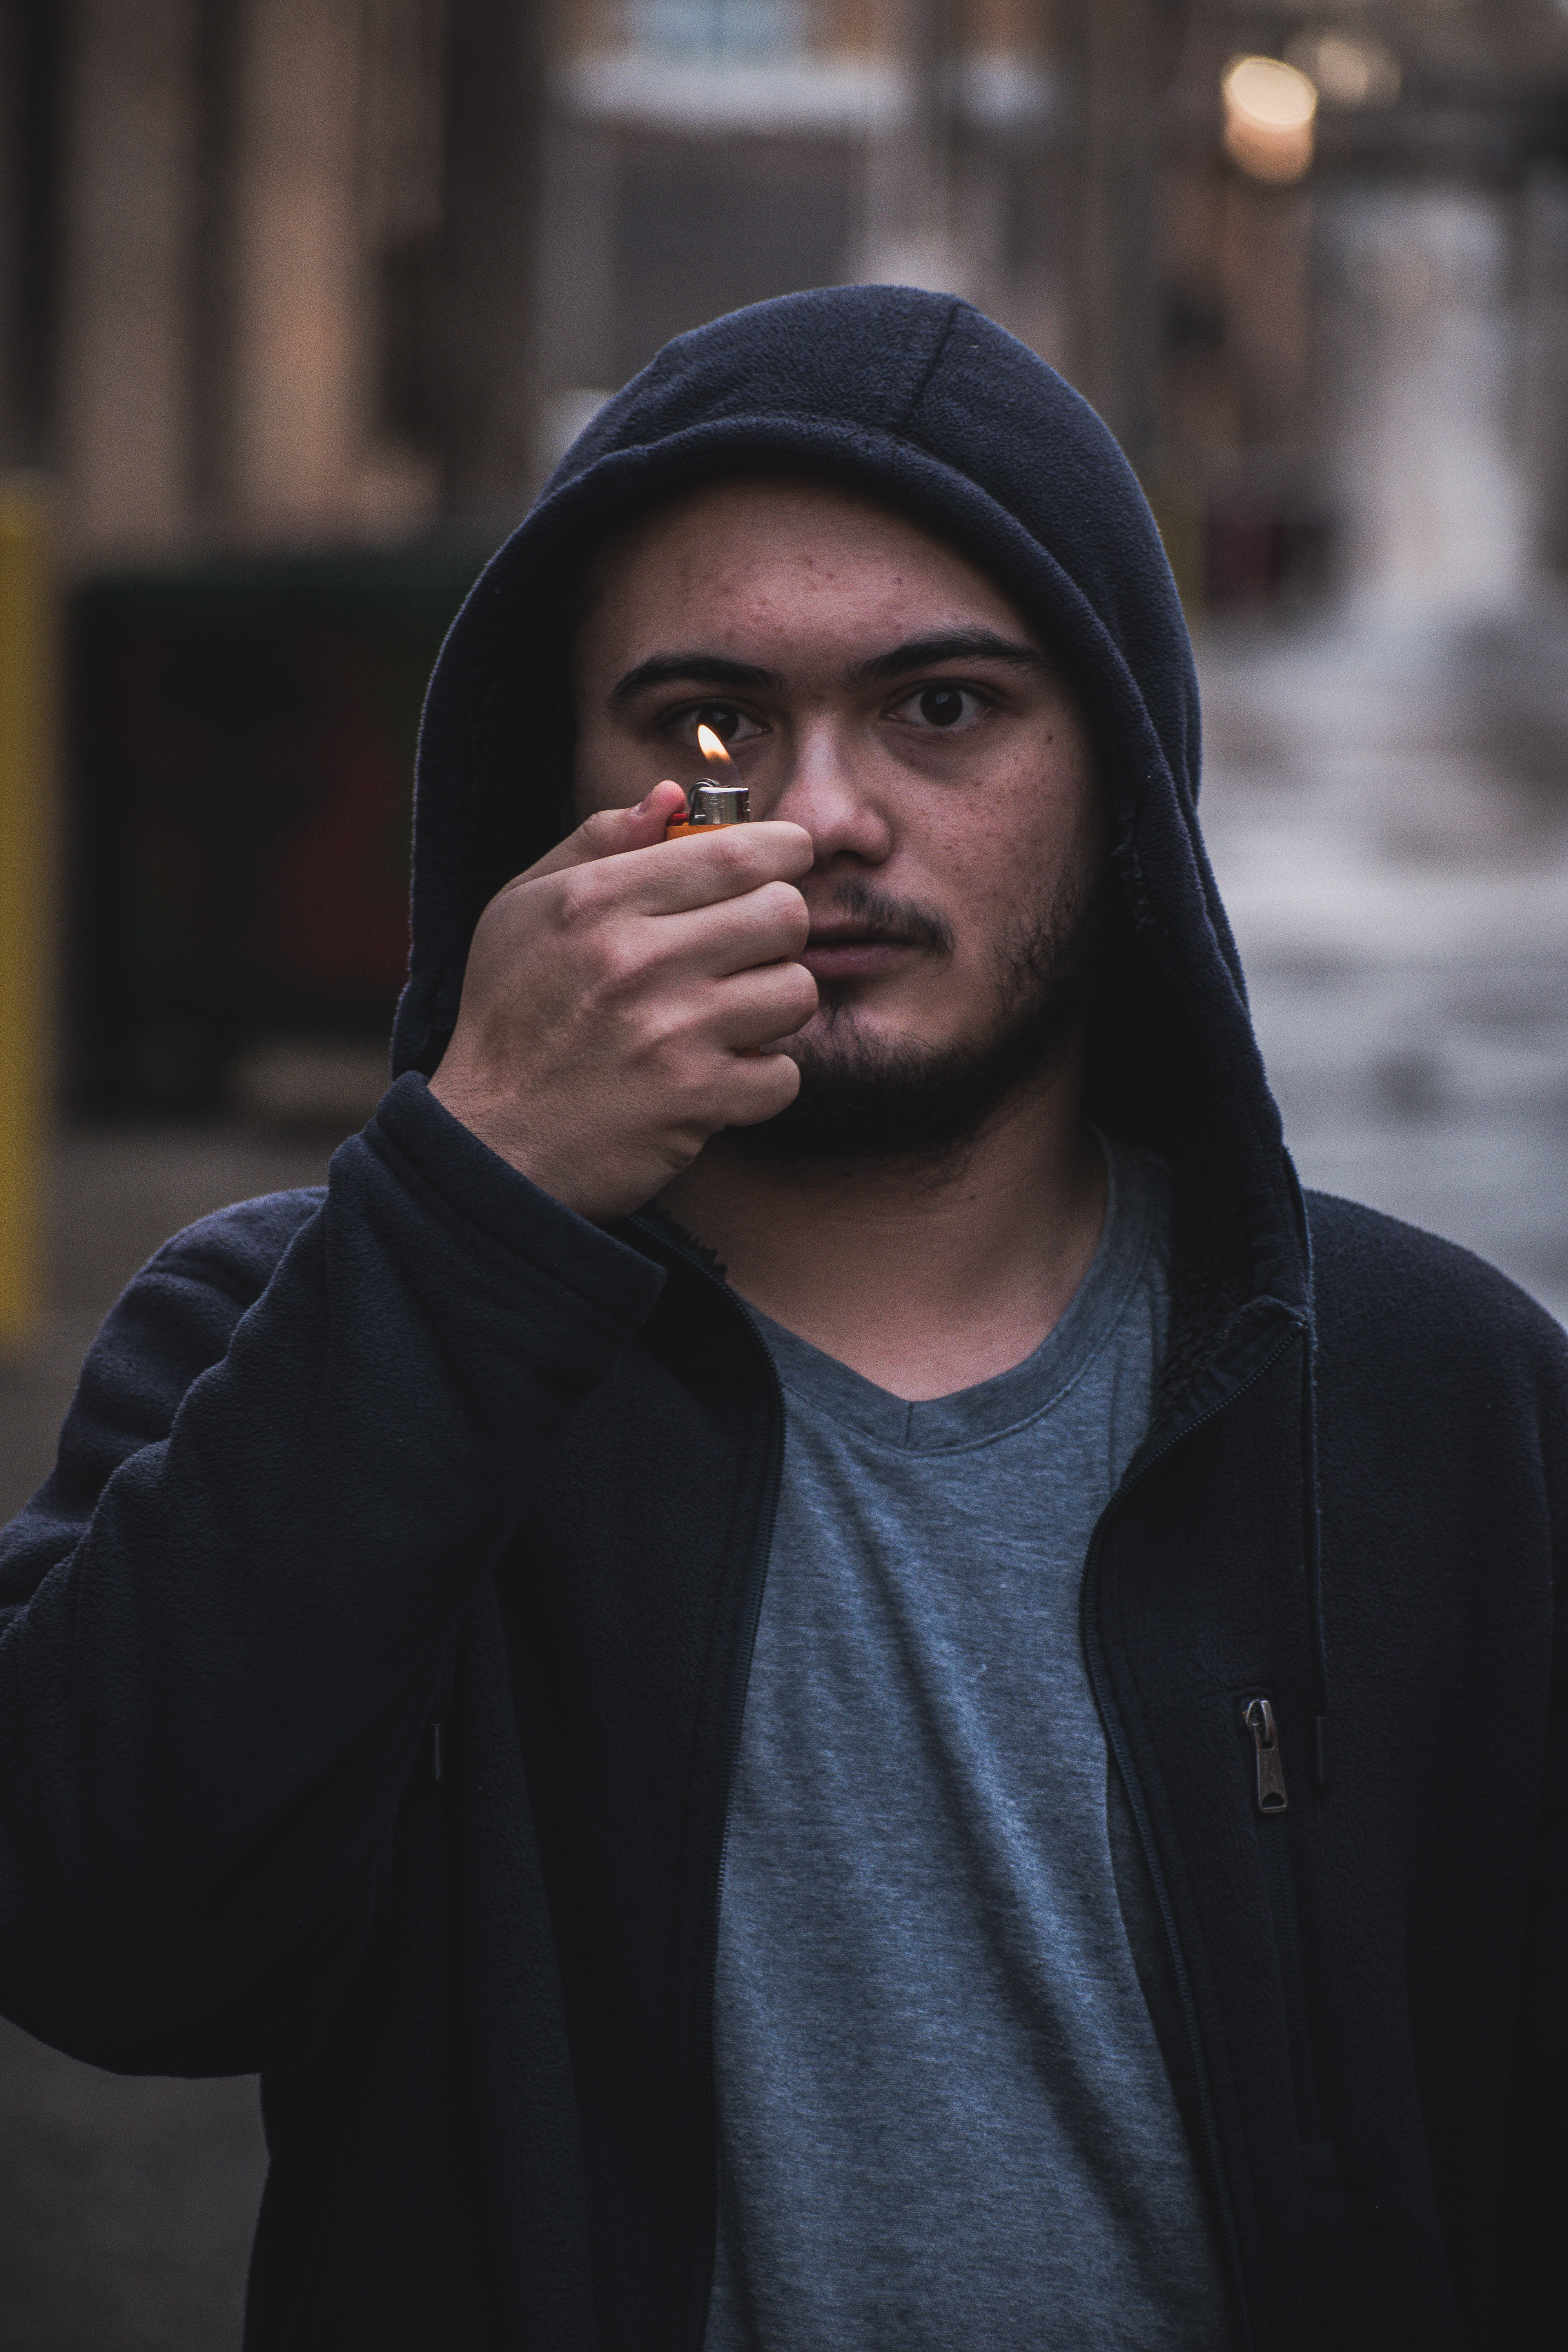
man, clothing, forehead, outerwear, eyebrow, beard, mouth, flash photography, neck, vision care, sleeve, street fashion, cap, eyewear, grey, facial hair, black hair, jacket, moustache, audio equipment, darkness, midnight, knit cap, beanie, street, t shirt, hood, winter, hoodie, portrait photography, sitting, night, portrait, smoking, monochrome, top, city